Svetoslav Malinov

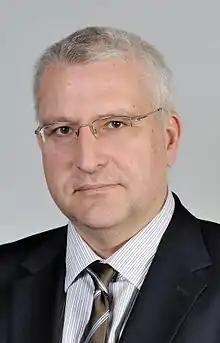
Official portrait, 2014

Svetoslav Hristov Malinov (born 19 January 1968 in Dupnitsa) is a Bulgarian politician. He is a member of Democrats for a Strong Bulgaria, part of the European People's Party, and became a Member of the European Parliament (MEP) on 1 December 2011.